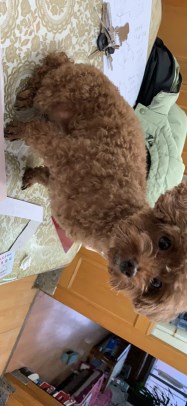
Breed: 7449-n000128-teddy